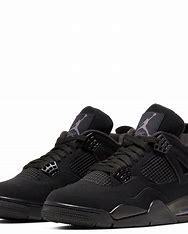
Brand: Jordan
Model: 4 Retro